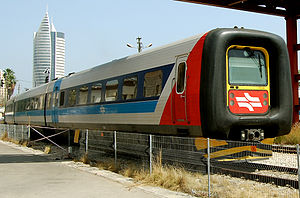
IC3 / Eksport
Svensk IC3 (til venstre) og israelsk (til højre)
IC3, litreret MFA-FF-MFB, er betegnelsen for et dieseldrevet togsæt, der består af tre vogne med i alt 140-177 siddepladser og en maksimalt tilladt hastighed på 160-180 km/t. Togsættene er bygget i 1989-98 af ABB Scandia i Randers i 153 eksemplarer, hvoraf 96 togsæt benyttes af DSB i intercity- og lyntogstrafikken. En række togsæt er eksporteret til Sverige og Israel. Hos DSB kan op til fem togsæt sammenkobles til en samlet længde på 292,5 meter og med i alt 720 siddepladser.